Sandeep Nath

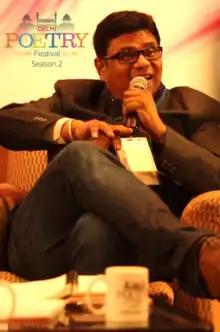
Sandeep Nath at Delhi Poetry Festival - Season II on 12 January 2014 New Delhi

Sandeep Nath is a Bollywood lyricist, screenwriter, composer, director, singer, and producer.